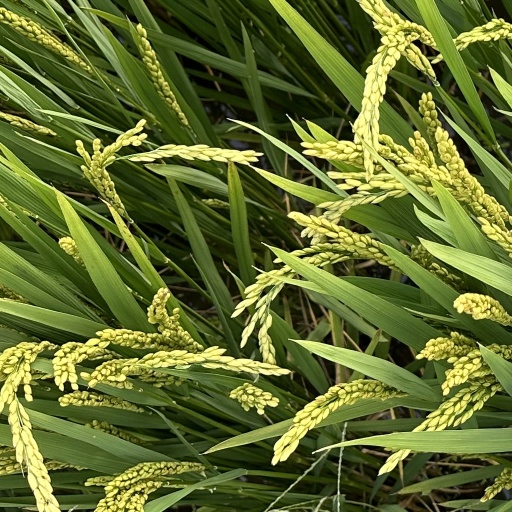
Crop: rice